Adrià Pedrosa

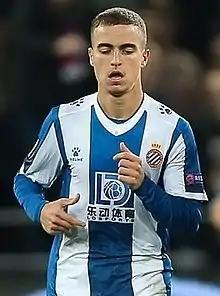
Pedrosa with Espanyol in 2019

Adrià Giner Pedrosa (born 13 May 1998) is a Spanish professional footballer who plays as a left-back for La Liga club Sevilla.